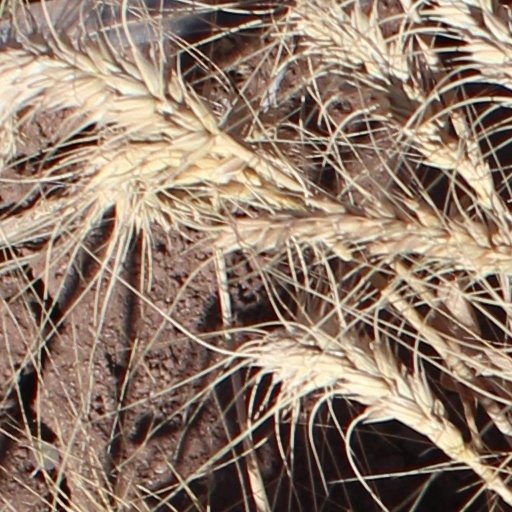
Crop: wheat